3D microfabrication

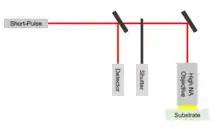
Setup of a typical laser microfabrication

Laser-based techniques are the most common approach for producing microstructures. Typical techniques involve the use of lasers to add or subtract material from a bulk sample. Recent applications of lasers involve the use of ultrashort pulses of lasers focused to a small area in order to create a pattern that is layered to create a structure. The use of lasers in such a manner is known as direct laser writing (DLW) or multiphoton lithography. Microscopic mechanical elements such as micromotors, micropumps, and other microfluidic devices can be produced using direct-write concepts. In addition to additive and subtractive processes, DLW allows for the modification of the properties of a material. Mechanisms that allow for these modifications include sintering, microstereolithography, and multiphoton processes. These use pulsed femtosecond lasers to deliver a precise dosage to induce absorption of energy, leading to an excited state that can result in annealing and surface structuring of a material. The specific changes caused by irradiation depend on parameters such as pulse energy, pulse duration or pulse repetition rate.